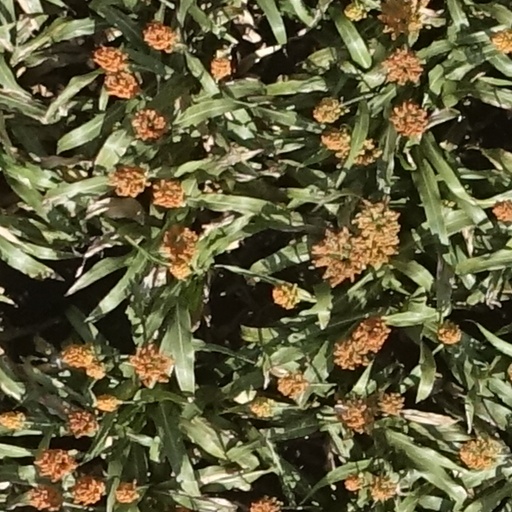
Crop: sorghum